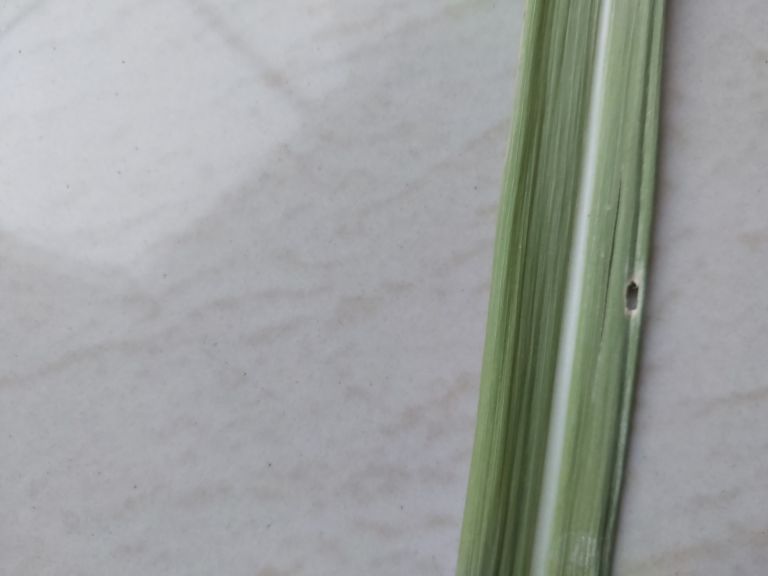
Label: Viral Disease